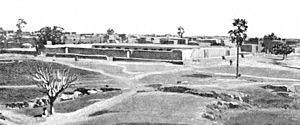
Albert Félix Dubois est un journaliste et explorateur français, célèbre pour ses voyages en Afrique-Occidentale française.